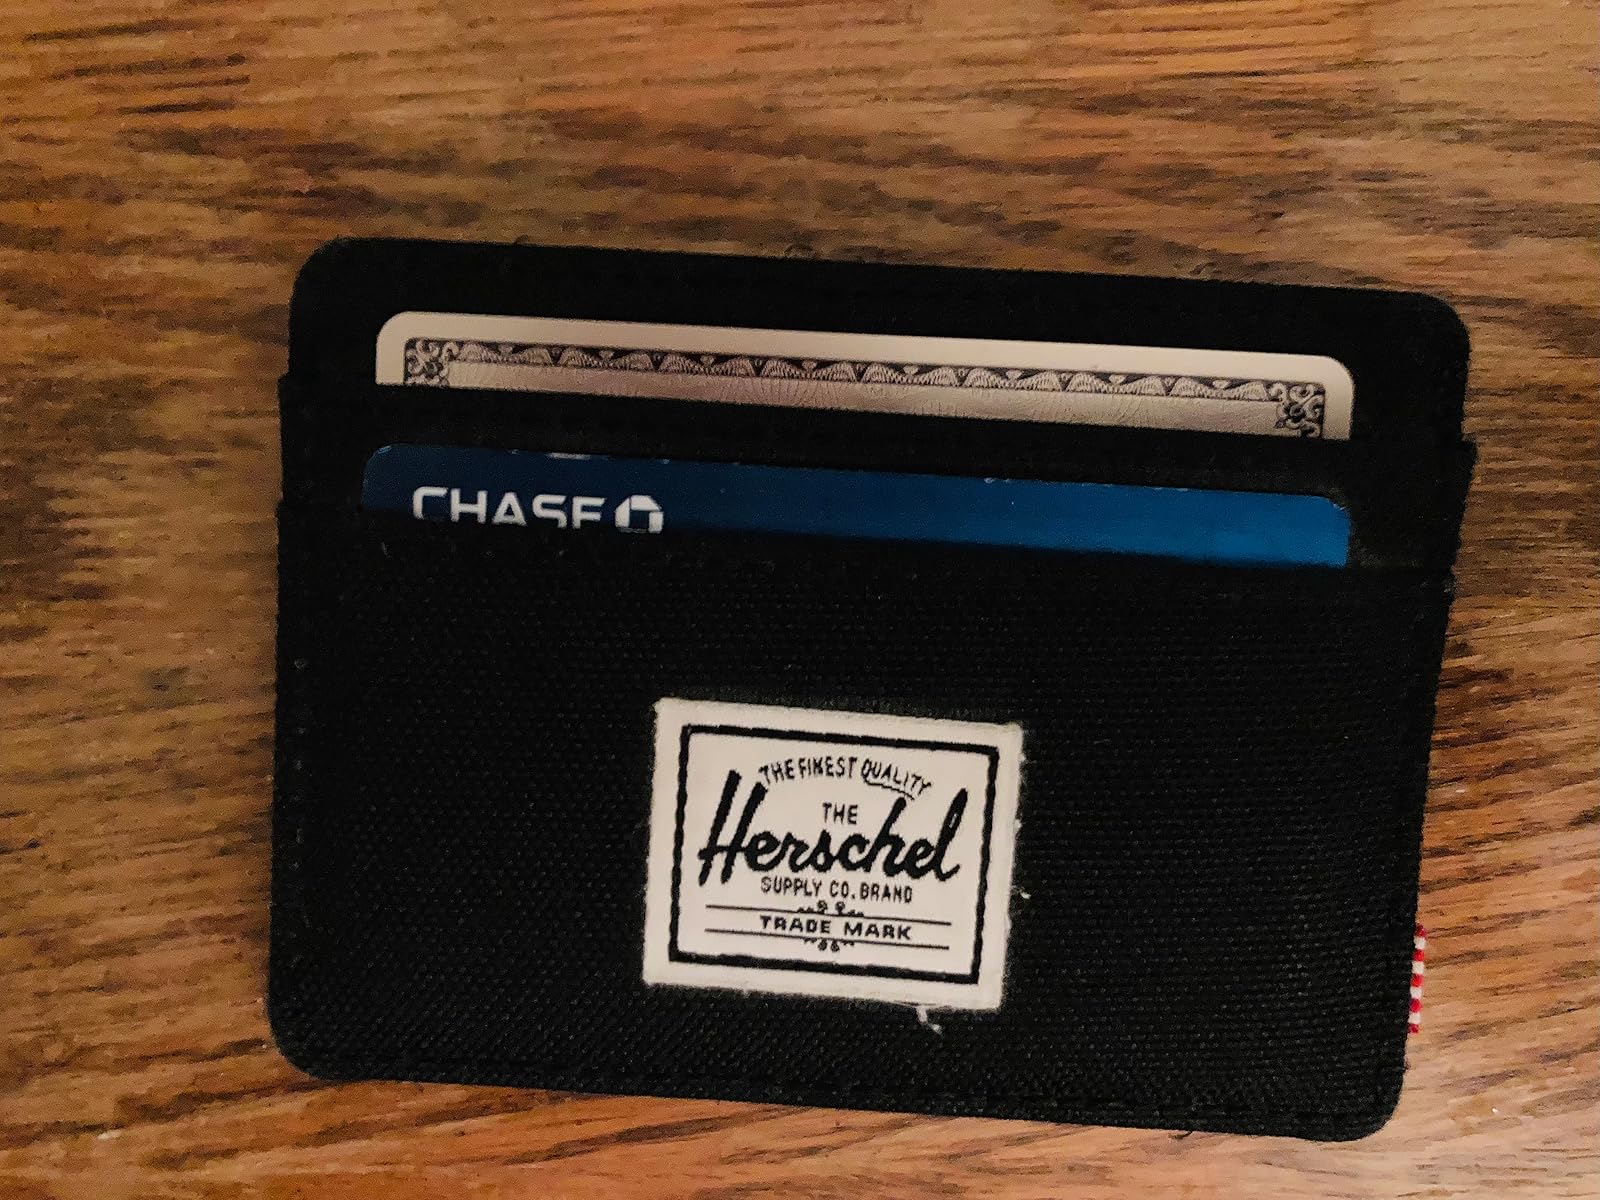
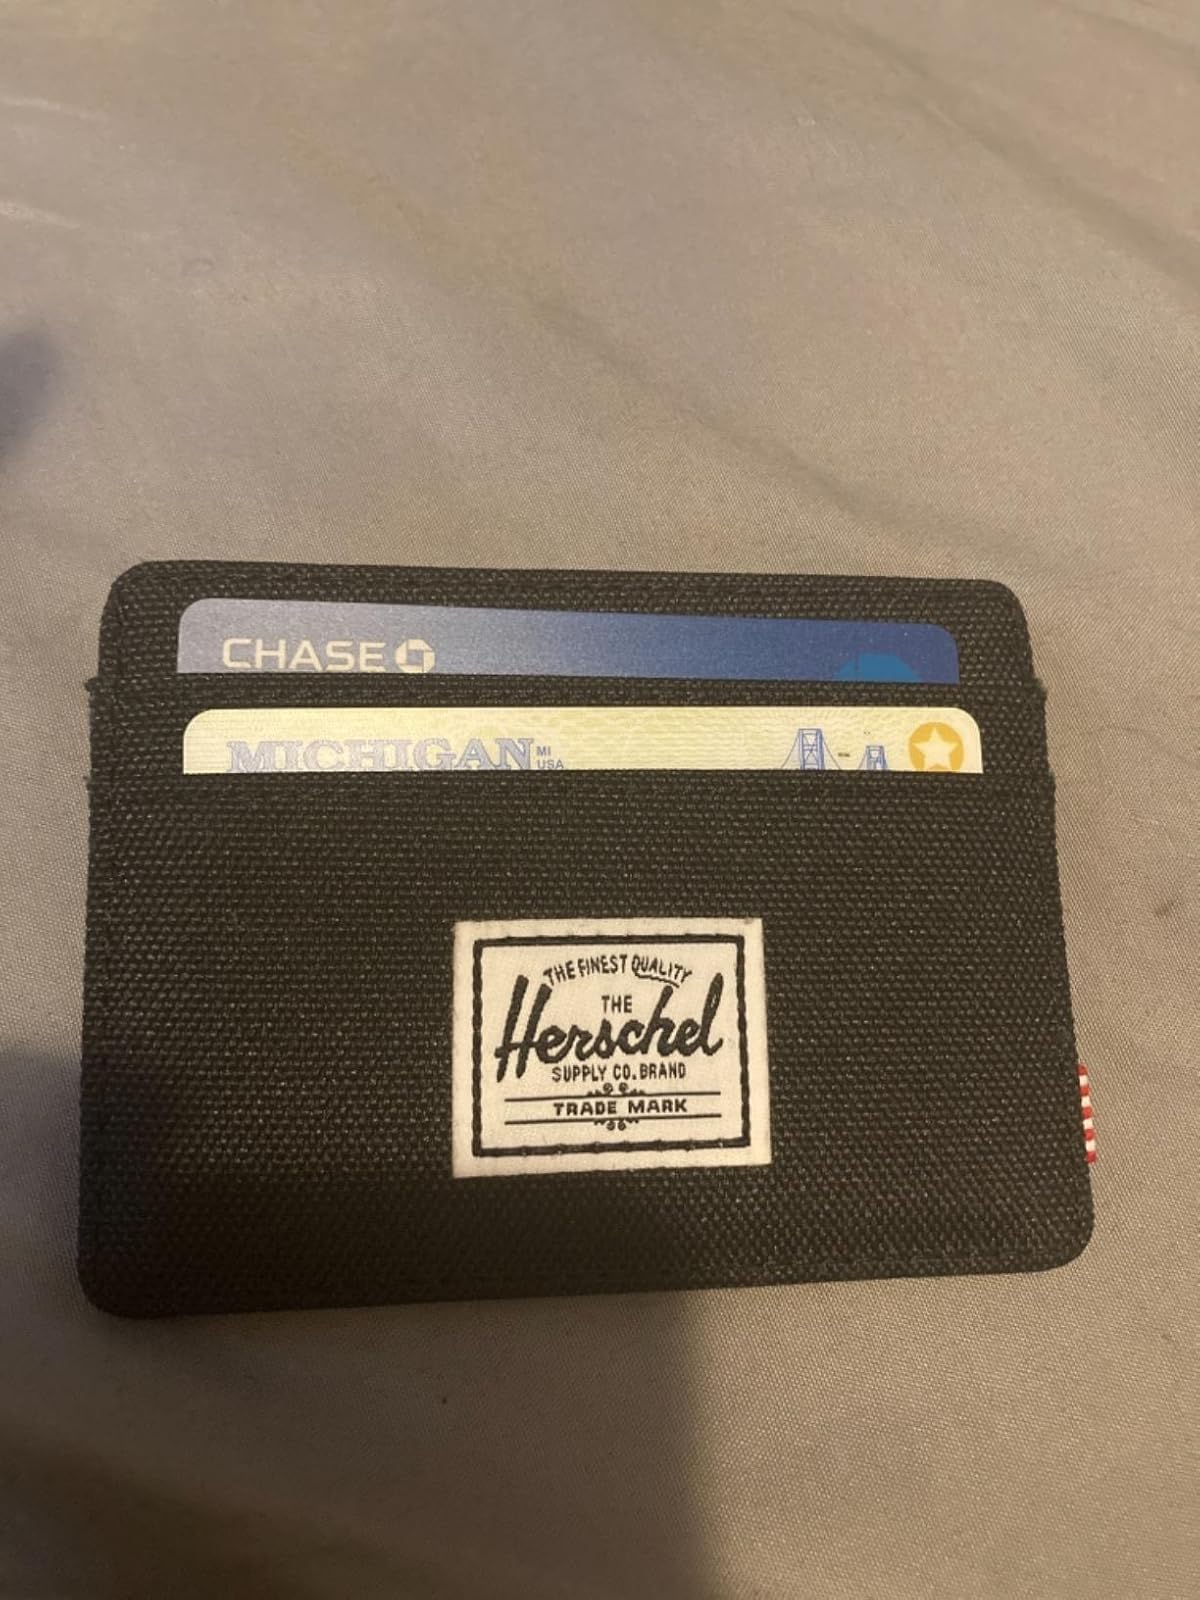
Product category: accessories_wallet
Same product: yes